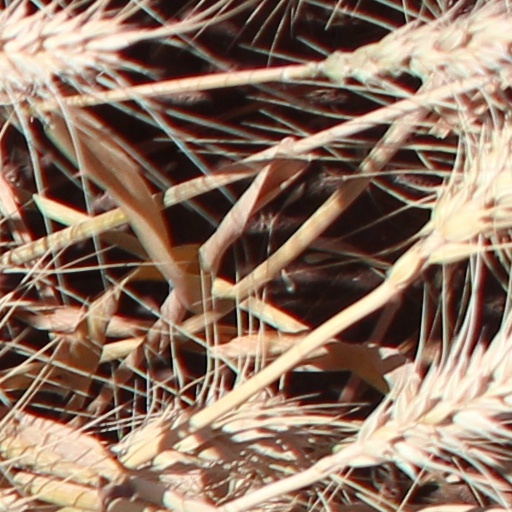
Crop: wheat